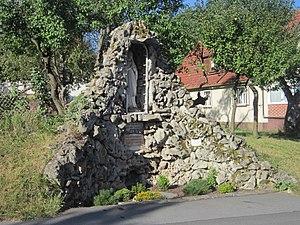
Après les apparitions de Lourdes, de très nombreuses répliques de la grotte de Lourdes sont réalisées, jusqu'en 1914. Ce n'est évidemment pas une date butoir. Après cette date, le nombre de copies de la grotte continue toujours d'évoluer. En 2015, un auteur a répertorié en France plus de 765 sites, et dans le reste du monde 321 copies de la grotte.